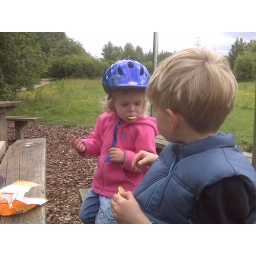
Wymondley Wood: quick snack break in between kids cycling and dog running